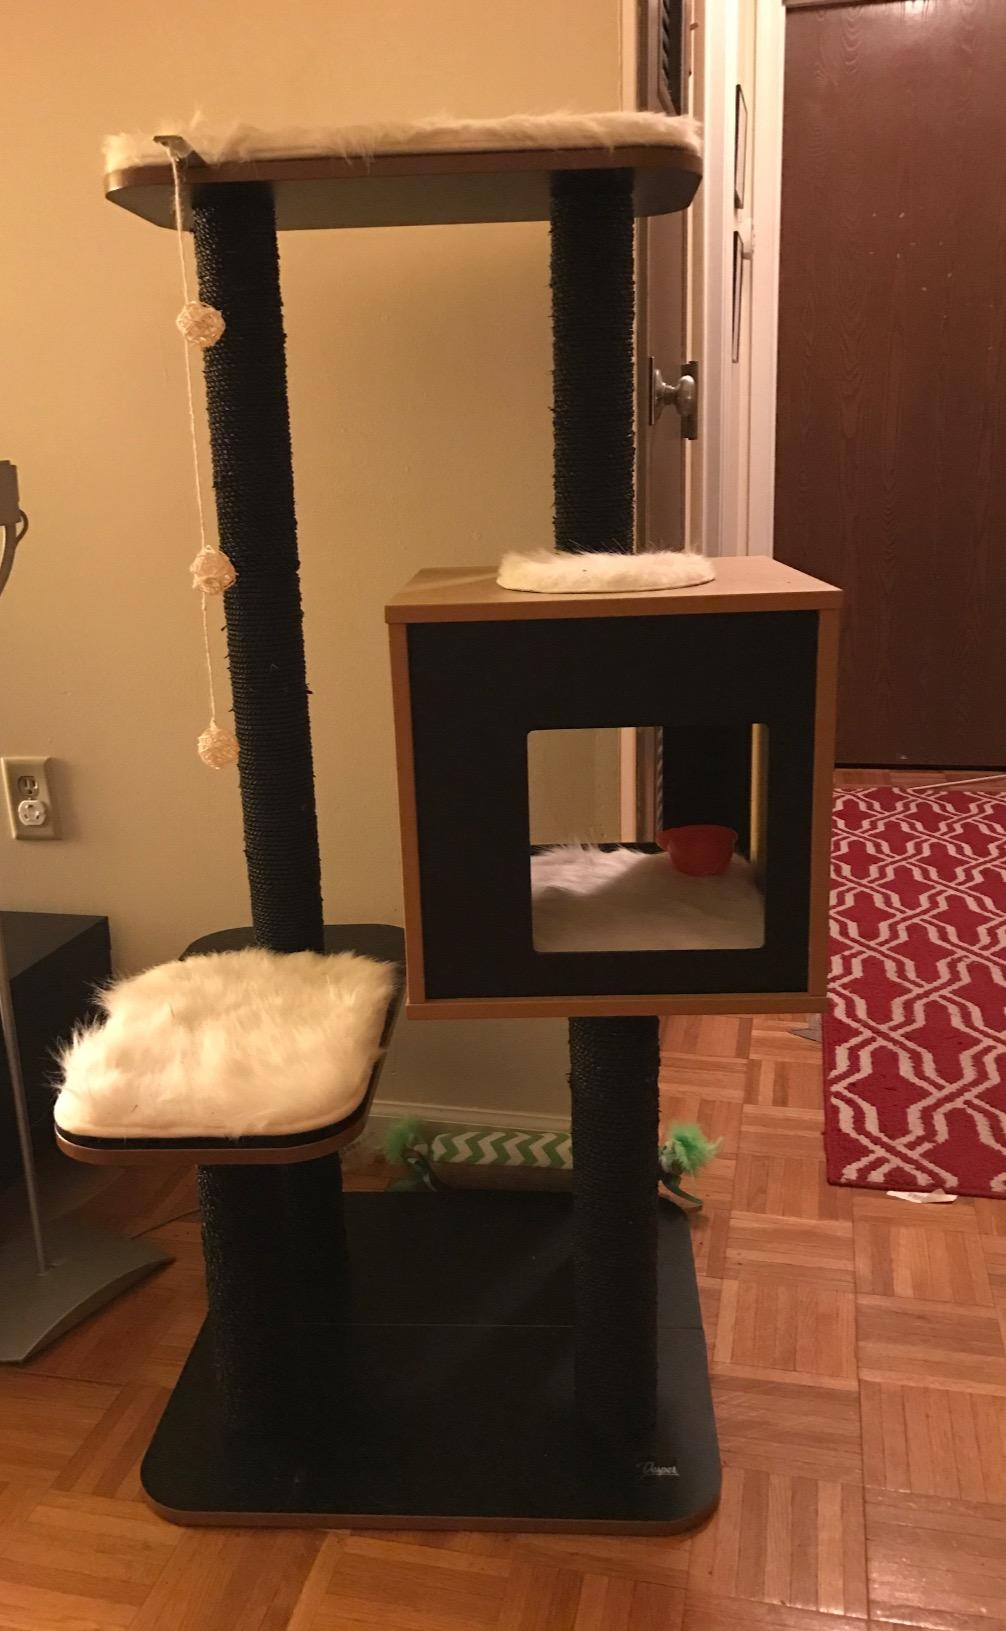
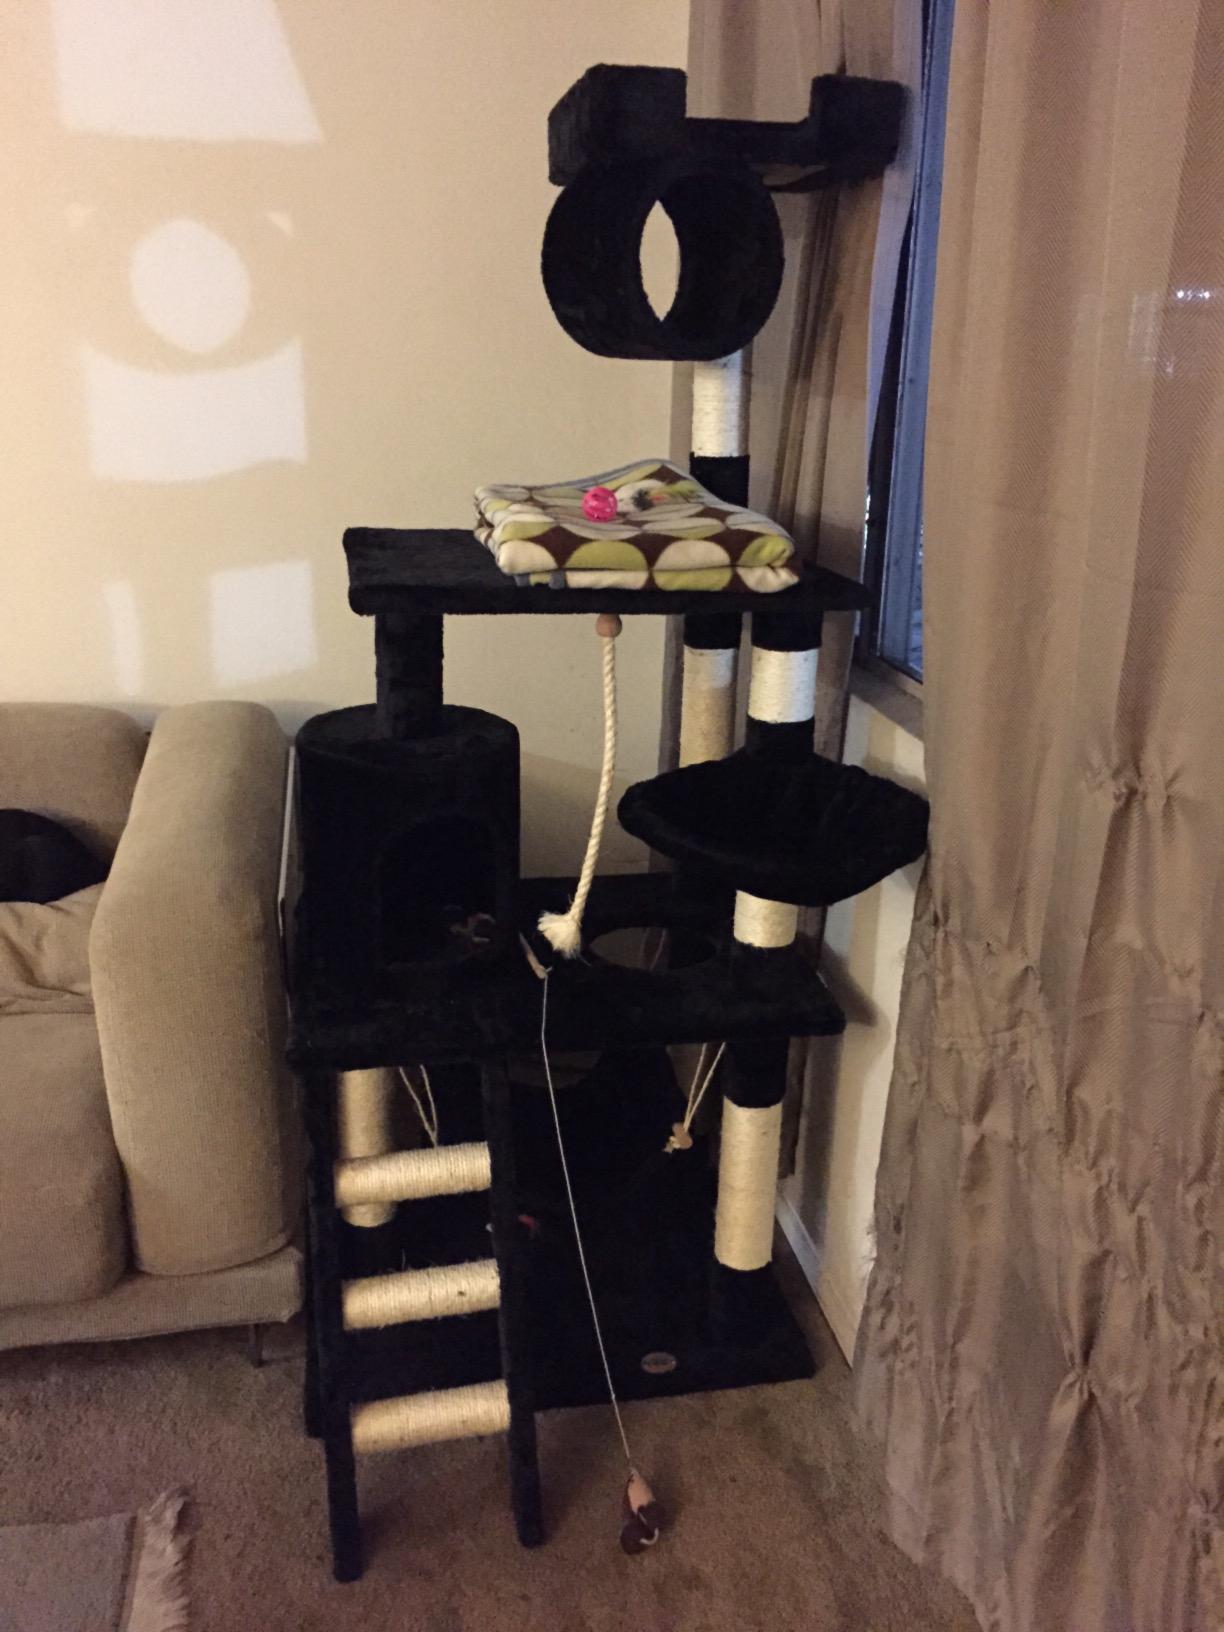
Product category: items_cat tree
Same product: no